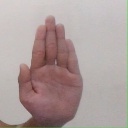
अक्षर: ध